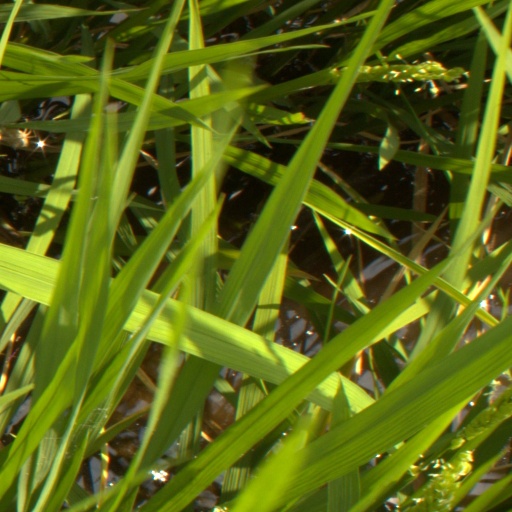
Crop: rice